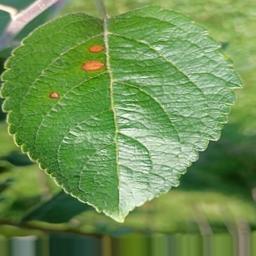
Label: Alternaria